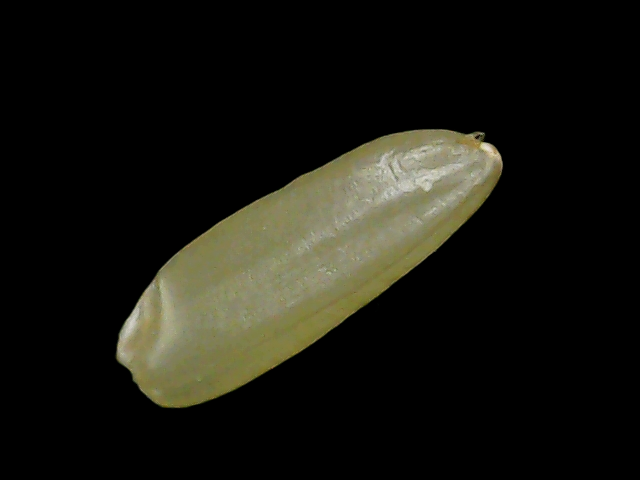
Rice variety: Binadhan11